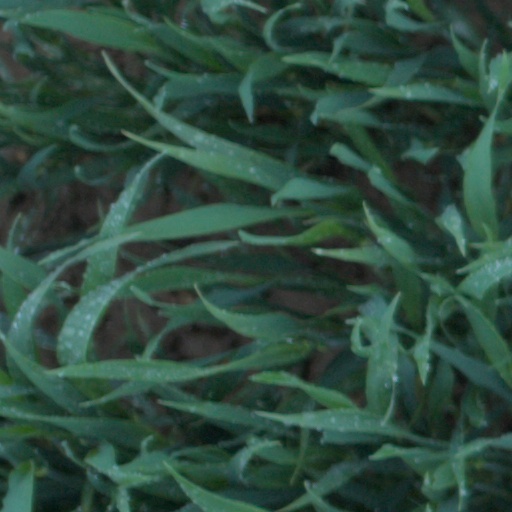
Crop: wheat